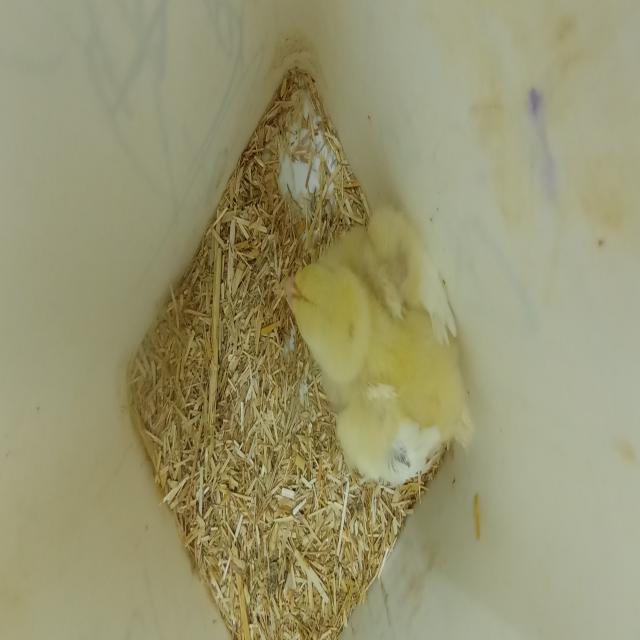
Weight: 221 g